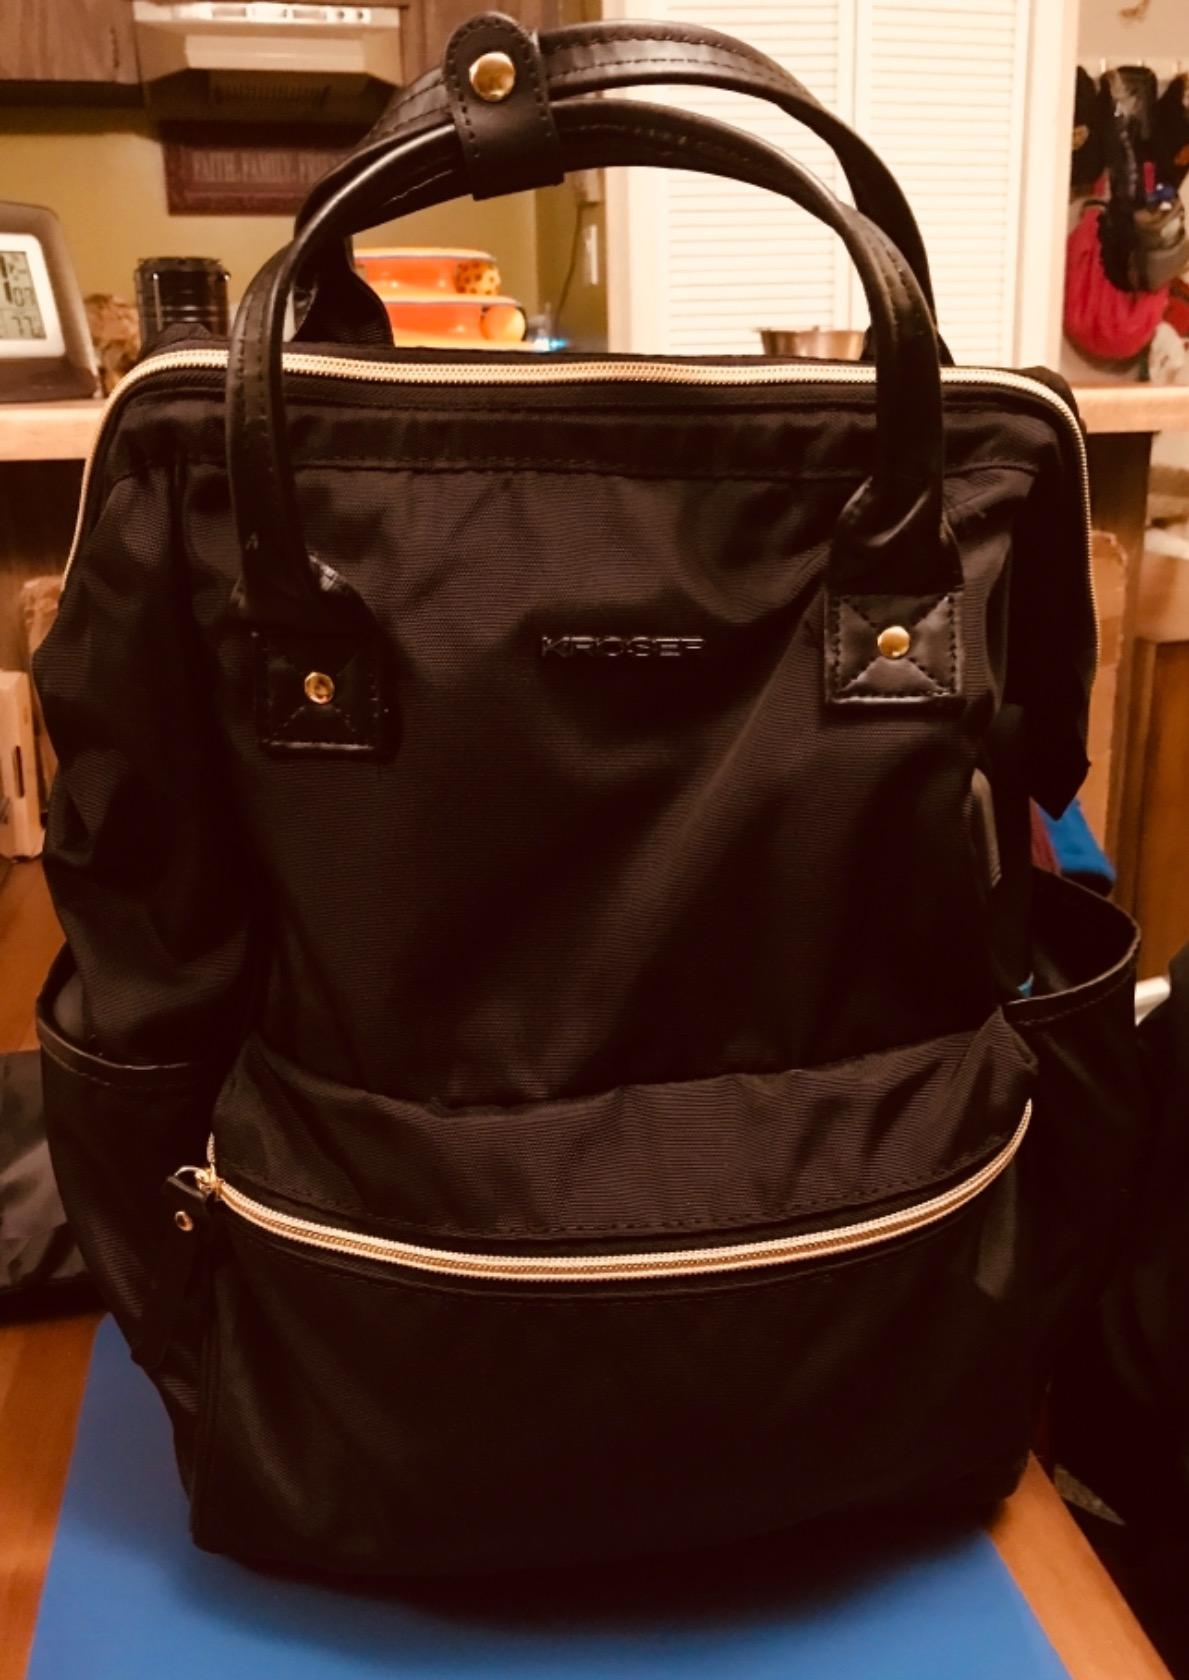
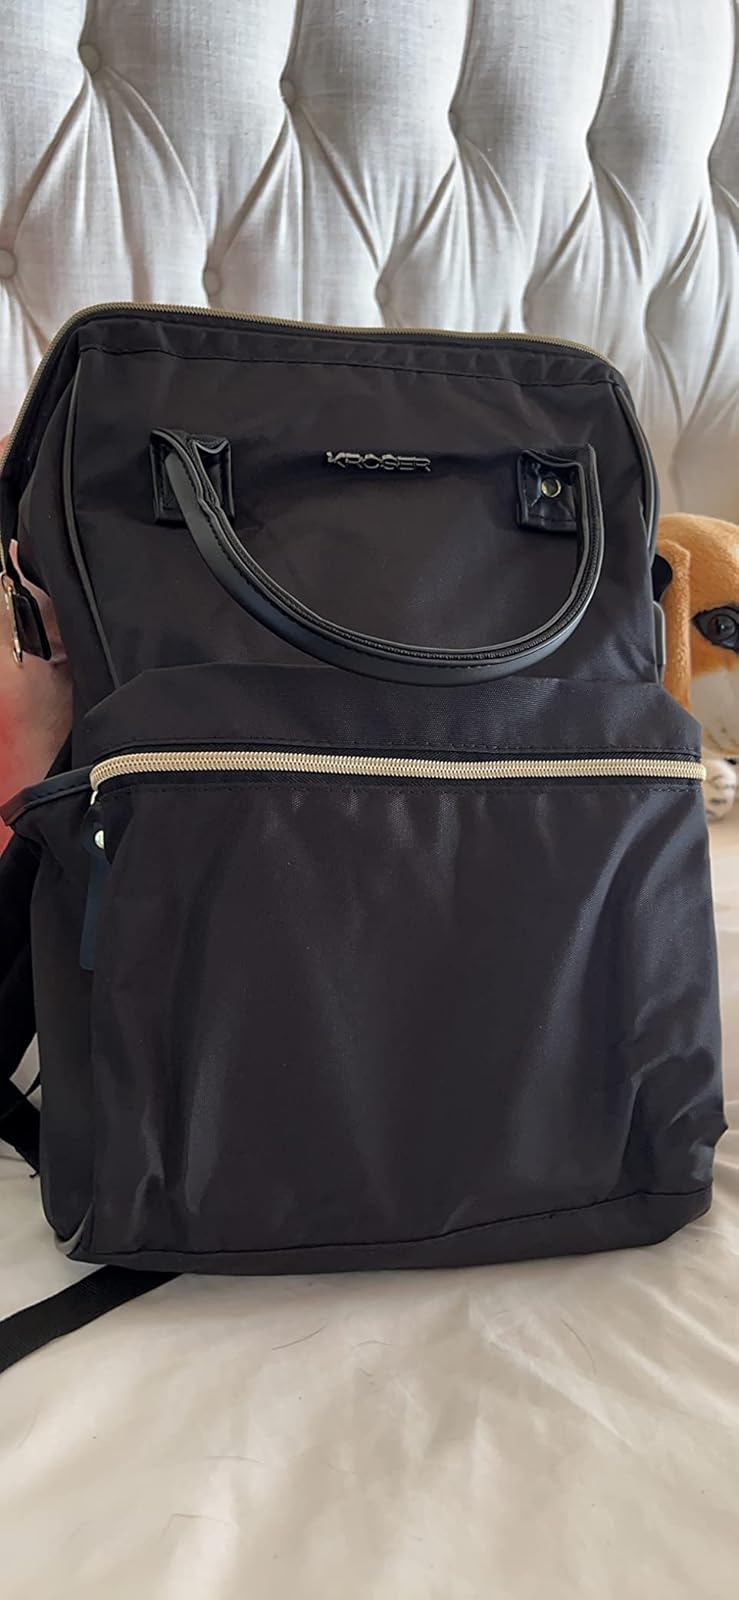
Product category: bag
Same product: yes